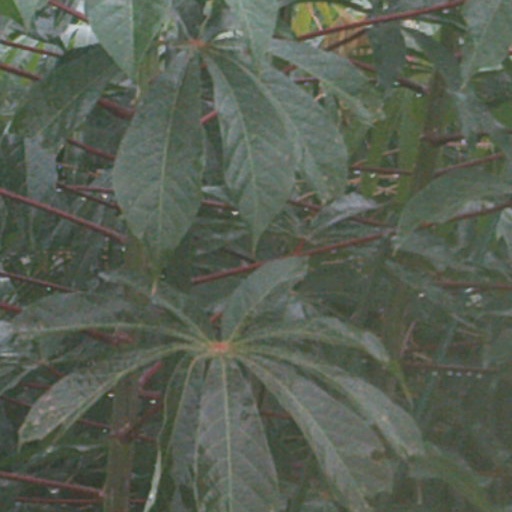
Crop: cassava